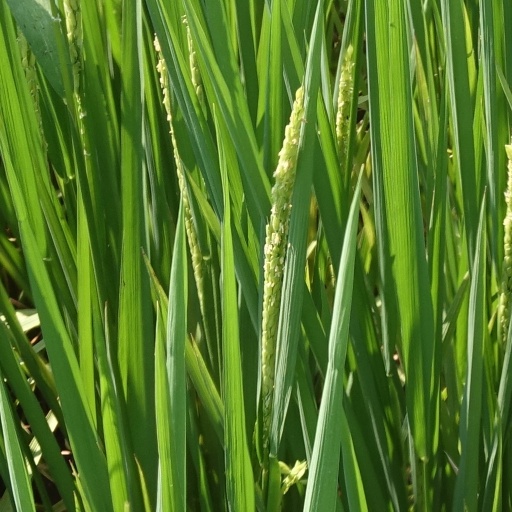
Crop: rice